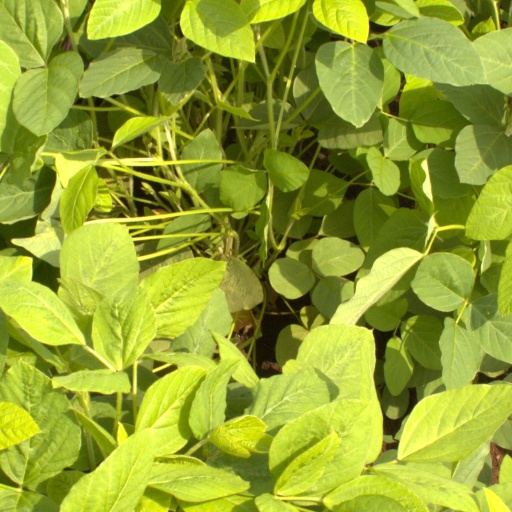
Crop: soybean